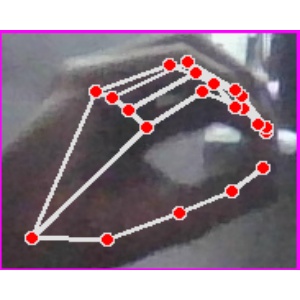
अक्षर: ठ